Peninsula campaign

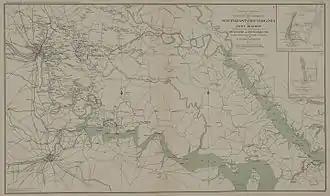
Peninsula campaign, map of Southeastern Virginia

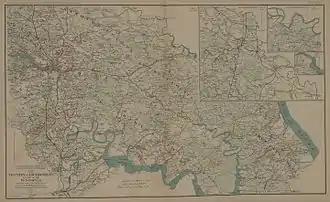
Peninsula campaign, map of Southeastern Virginia (additional map)

The Peninsula campaign (also known as the Peninsular campaign) of the American Civil War was a major Union operation launched in southeastern Virginia from March to July 1862, the first large-scale offensive in the Eastern Theater. The operation, commanded by Major General George B. McClellan, was an amphibious turning movement against the Confederate States Army in Northern Virginia, intended to capture the Confederate capital of Richmond. Despite the fact that Confederate spy Thomas Nelson Conrad had obtained documents describing McClellan's battle plans from a double agent in the War Department, McClellan was initially successful against the equally cautious General Joseph E. Johnston, but the emergence of the more aggressive General Robert E. Lee turned the subsequent Seven Days Battles into a humiliating Union defeat.